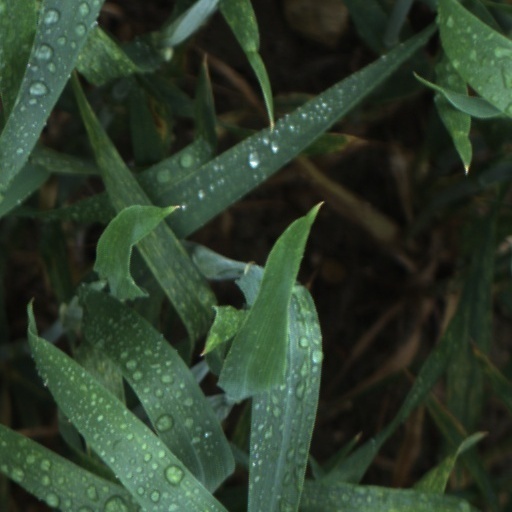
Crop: wheat